Omar Sívori

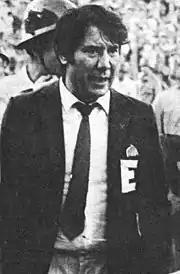
Sívori as manager of Rosario Central, 1969–70

"Encyclopædia Britannica" has described Sívori's playing style as "audacious and brilliant"; a highly talented footballer, he is considered one of Italy's and Juventus's greatest ever players, as well as one of the best players of his generation. Sívori was a quick, diminutive, highly creative, and technically gifted forward, known for his pace on the ball, who used his acceleration, outstanding dribbling skills, flair, and feints to beat opposing defenders; these included turns, flicks, quick changes of direction, and his innovative trademark move: the nutmeg, also known as "tunnel", in Italian, which involved him playing the ball between an opponent's legs. He was primarily a left footed player, and was an excellent finisher and a prolific goalscorer, who possessed a powerful and accurate shot from both inside and outside the area, and who had the ability to score not only with his left, but also his right foot and, in spite of his short stature, his head; this would sometimes see him receiving kicks to the face. Despite not being particularly strong, due to his slender physique, Sívori was also known for his tenacity and bravery on the pitch, as well as his professionalism as a footballer, although he also drew criticism at times for his volatile character and unsportsman-like behaviour, which often saw him argue with officials, commit aggressive tackles on his opponents, or attempt "to provoke and to humiliate" other players with his skill on the ball.